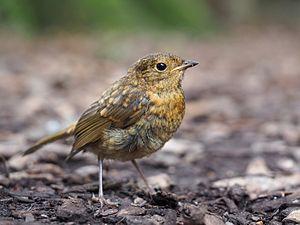
Le Rouge-gorge familier est une espèce de passereaux. Auparavant placé dans la famille des Turdidae, il figure actuellement, avec d'autres représentants de celle-ci, dans celle des Muscicapidae. La liste de la Commission de l'Avifaune française utilise l'orthographe rougegorge.